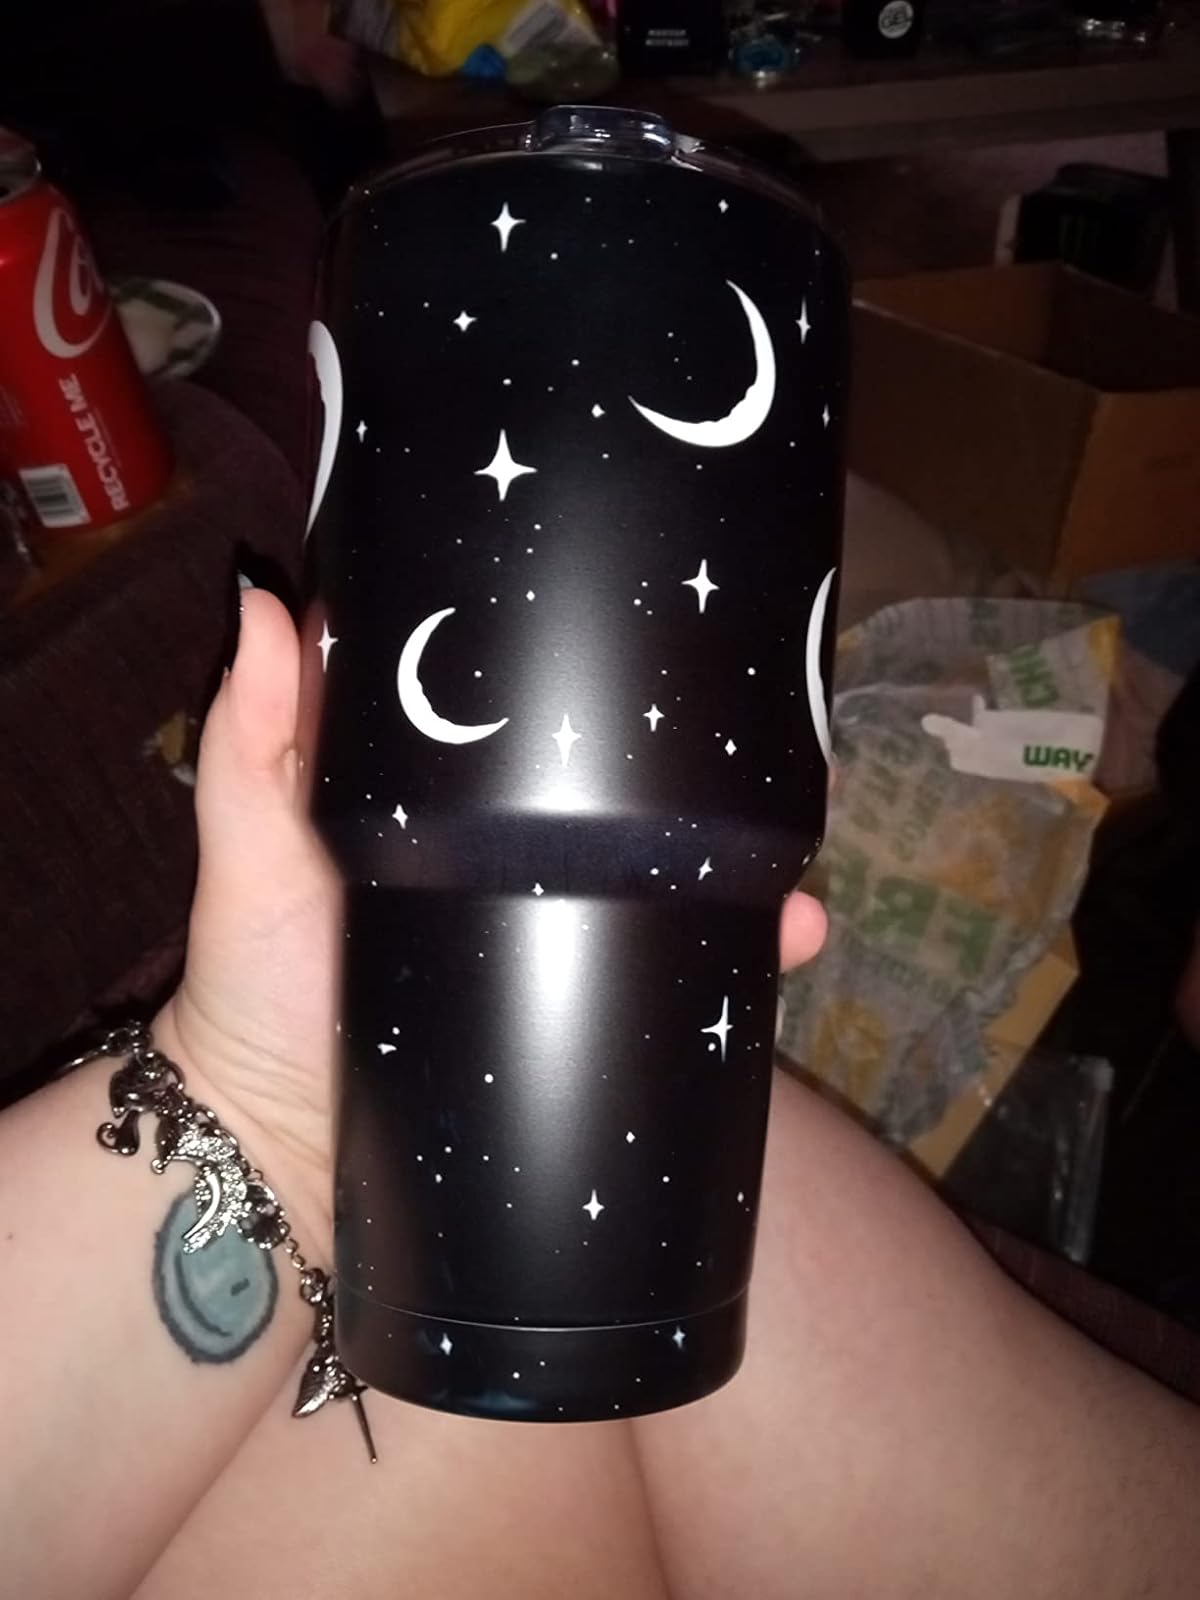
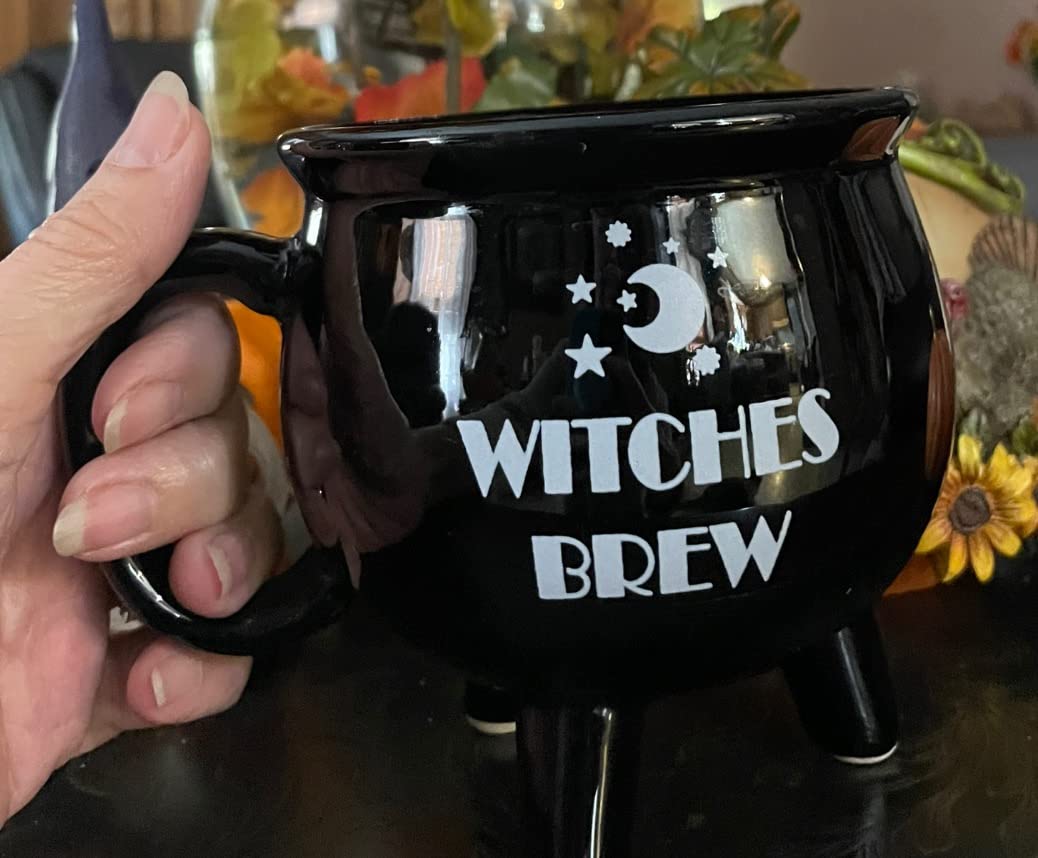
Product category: items_mug
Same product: no